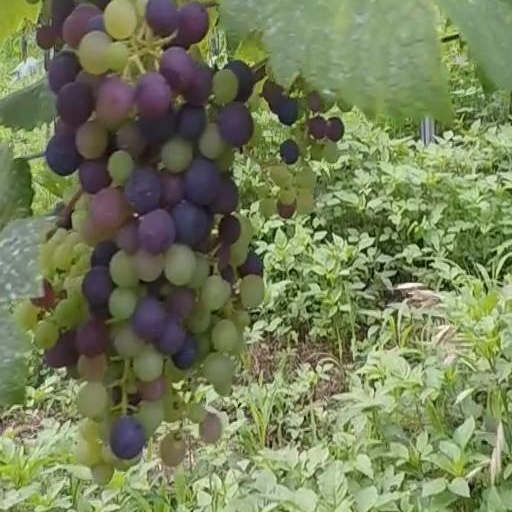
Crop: grape